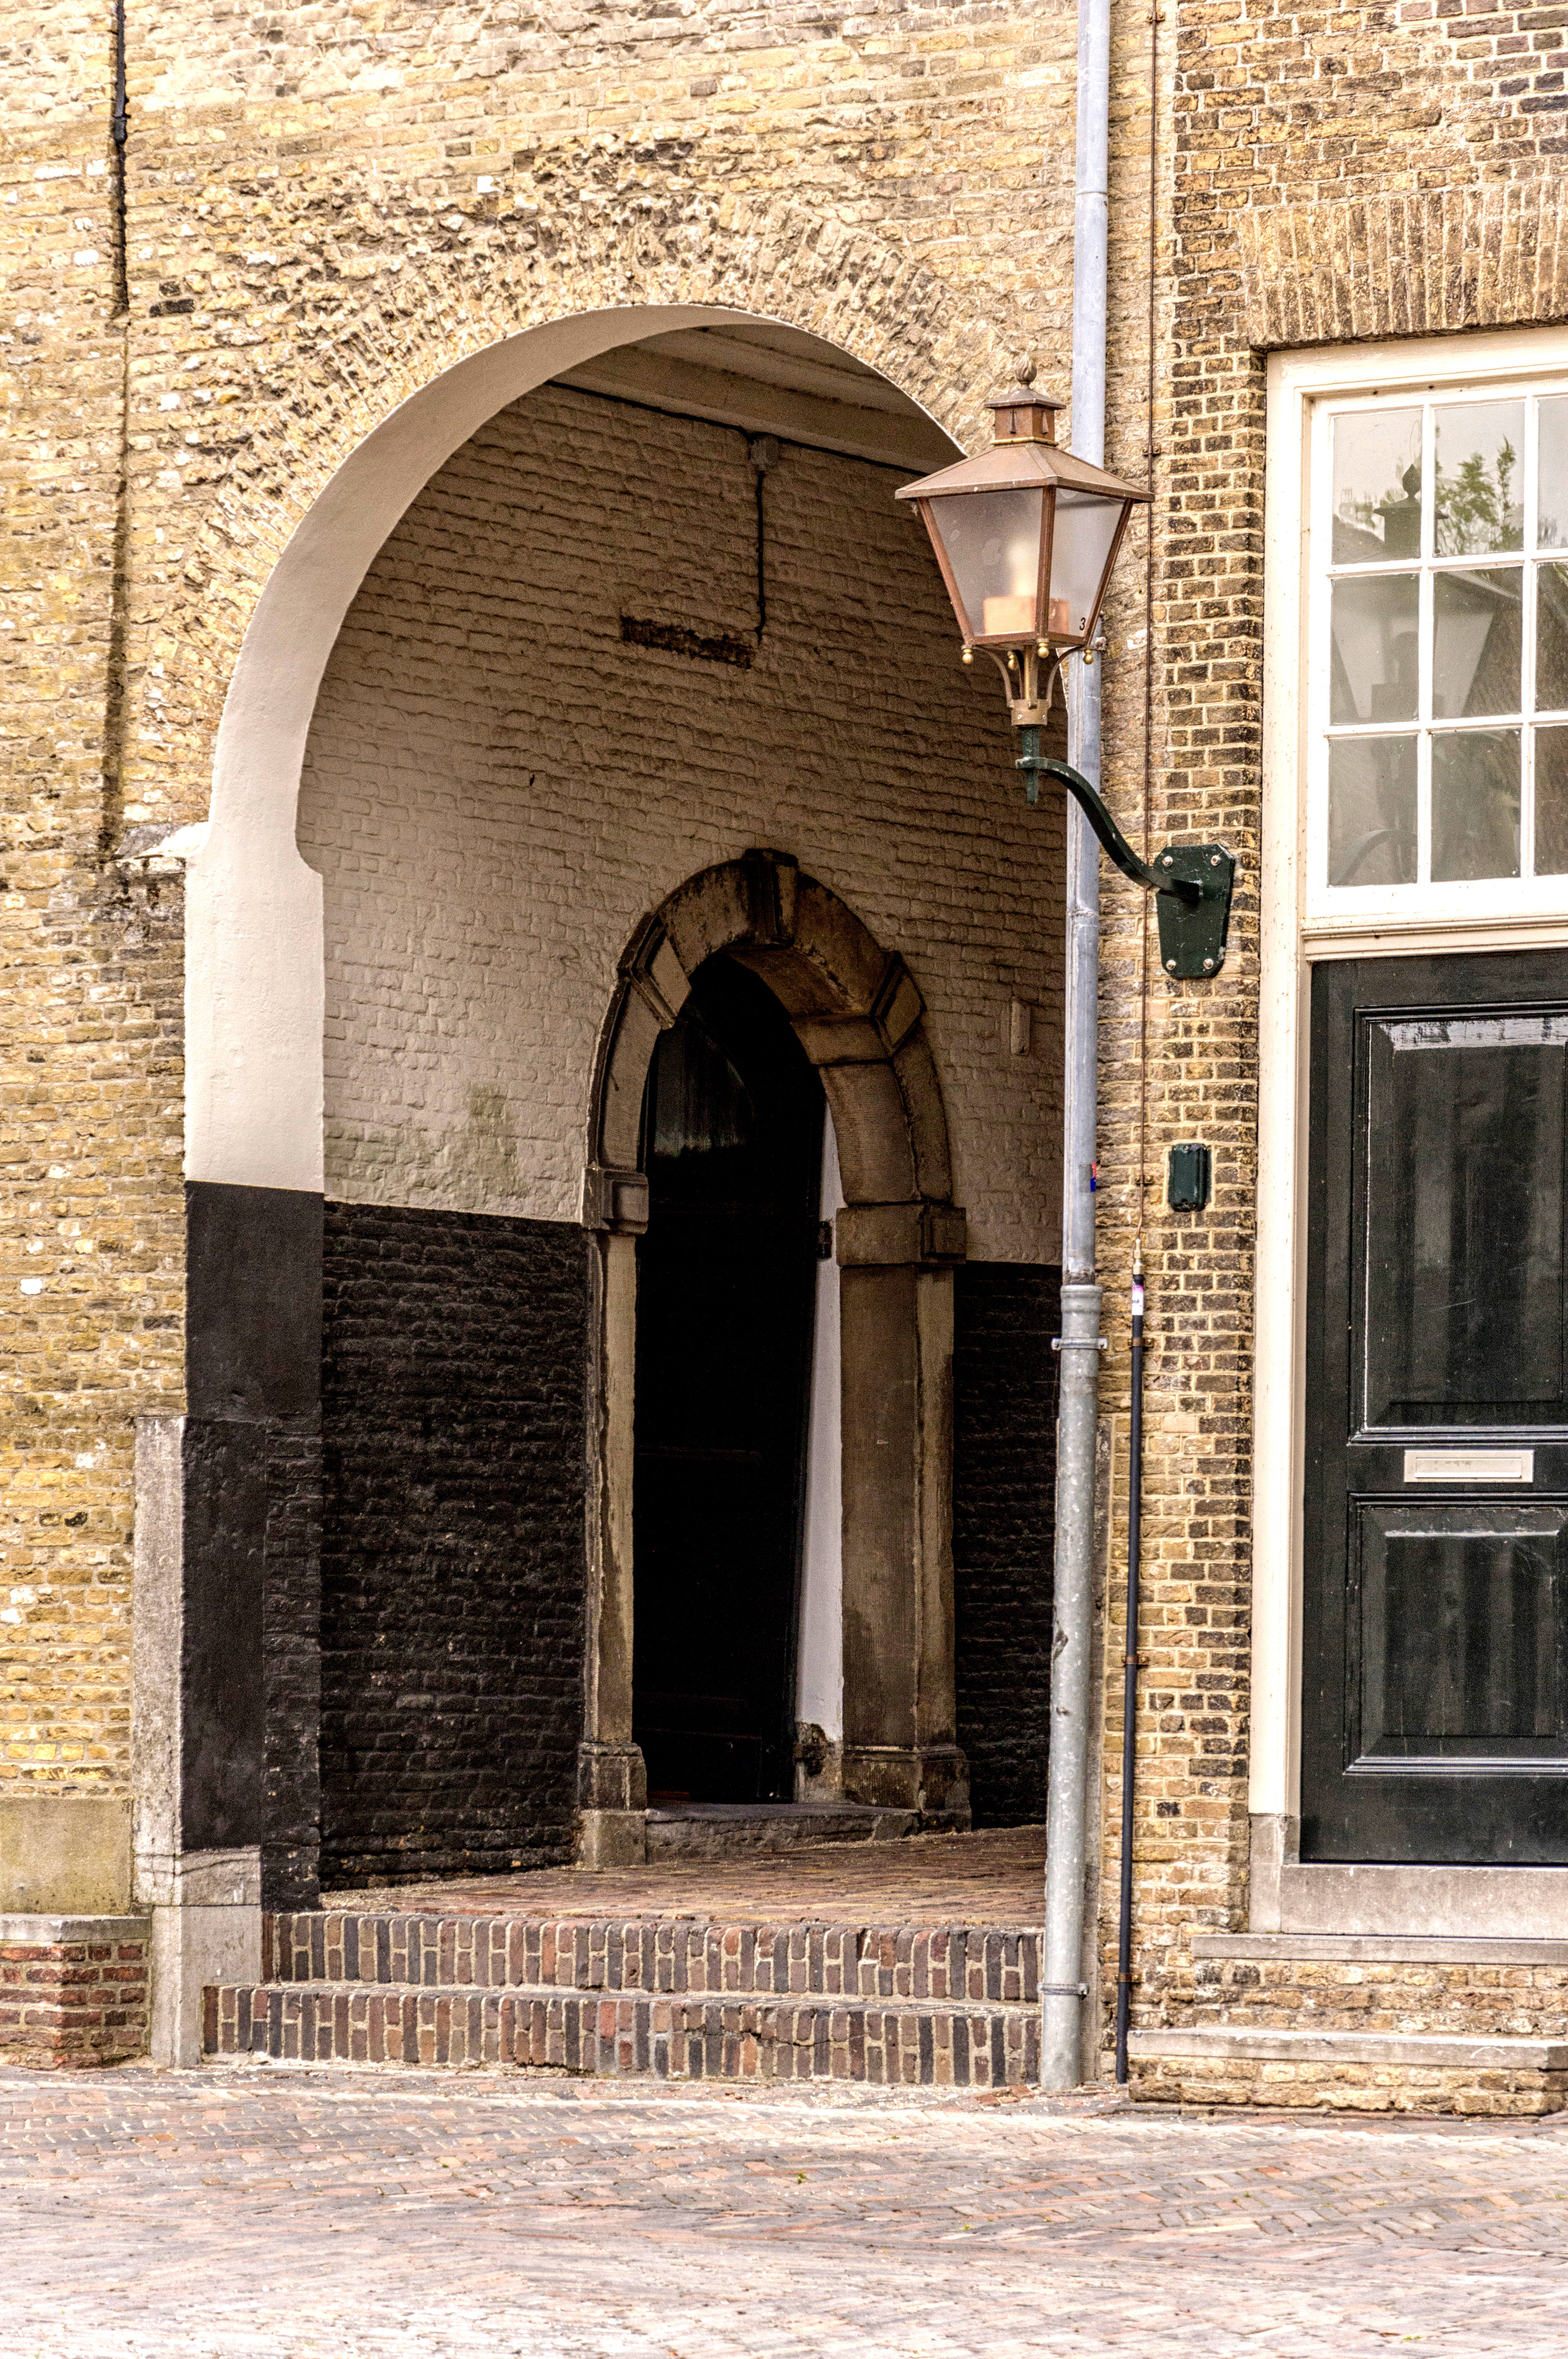
outdoor, architecture, photography, van, building, photo, arch, facade, chapel, nikon, historic, brick, door, place of worship, holland, nederland, netherlands, dutch, outdoorphotography, picture, photograph, fotos, foto, fotografie, history, urbanphotography, geheugen, paulvandevelde, pdvandevelde, padagudaloma, dordrecht, stadsfotografie, nederlandinfotos, historisch, urbanfotografie, stadswandeling, architectuur, pvdvfotografie, pdvandeveldedordrecht, diep, rondjedordt, dedordtevaer, dutchphotography, nederlandsefotografie, dutchphotogaraphy, totallydutch, fotografienederland, hollandsefotografie, fotografieholland, dordtmonumenteel, fotosdordrecht, fotosvandordrecht, erfgoedcentrumdiep, hethof, openmonumentendag, augustijnenklooster, ancient history